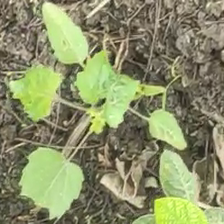
Weed species: Little_Mallow(Malva parviflora)